Hristo Pakov

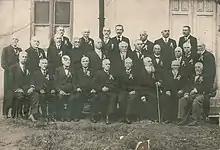
Photo of officers from the First Alumni of the Vasil Levski National Military University, photographed at a meeting on the occasion of 50 years of their production as officers. The first row from left to right: first Georgi Abadjiev, second Enyo Denchev, seventh Iliya Dimitrov, ninth Hristo Petrunov. Second row: Todor Stoev, Panteley Tsenov, fifth Vasil Kutinchev, seventh Stilian Kovachev, eighth Dobri Boyadzhiev, tenth Nikola Ivanov. Third row: first Hristo Pakov, third Nikifor Nikiforov, fourth Boncho Balabanov, sixth Kancho Kanchev

Hristo Pakov was born on 15 August 1859 in Pleven. On 10 May 1879 he graduated from the first class of the military school in Sofia and was promoted to the rank of lieutenant. On 30 August 1882 he was promoted to the rank of lieutenant. In the spring of 1885, a conflict arose between the Russian and Bulgarian officers in connection with the production of the latter in a higher rank and their appointment as commanders to other higher positions. Regarding the problem, Pakov took the sharpest position and after the investigation of the scandal caused by him on 11 August 1885, he resigned and went into the reserves. On 11 September he was enlisted in the Sixth Tarnovo Infantry Regiment and was promoted to the rank of captain. On 15 September 1885 he was appointed commander of the 4th Company of the 6th Tarnovo Infantry Regiment.